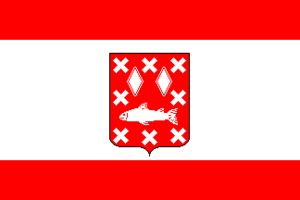
Le championnat de Belgique de hockey sur gazon 2018-2019 est la 99ᵉ édition de ce championnat qui constitue le plus haut échelon de compétition masculine de hockey sur gazon en Belgique.
Brasschaat est une commune néerlandophone de Belgique située en Région flamande dans la province d'Anvers.